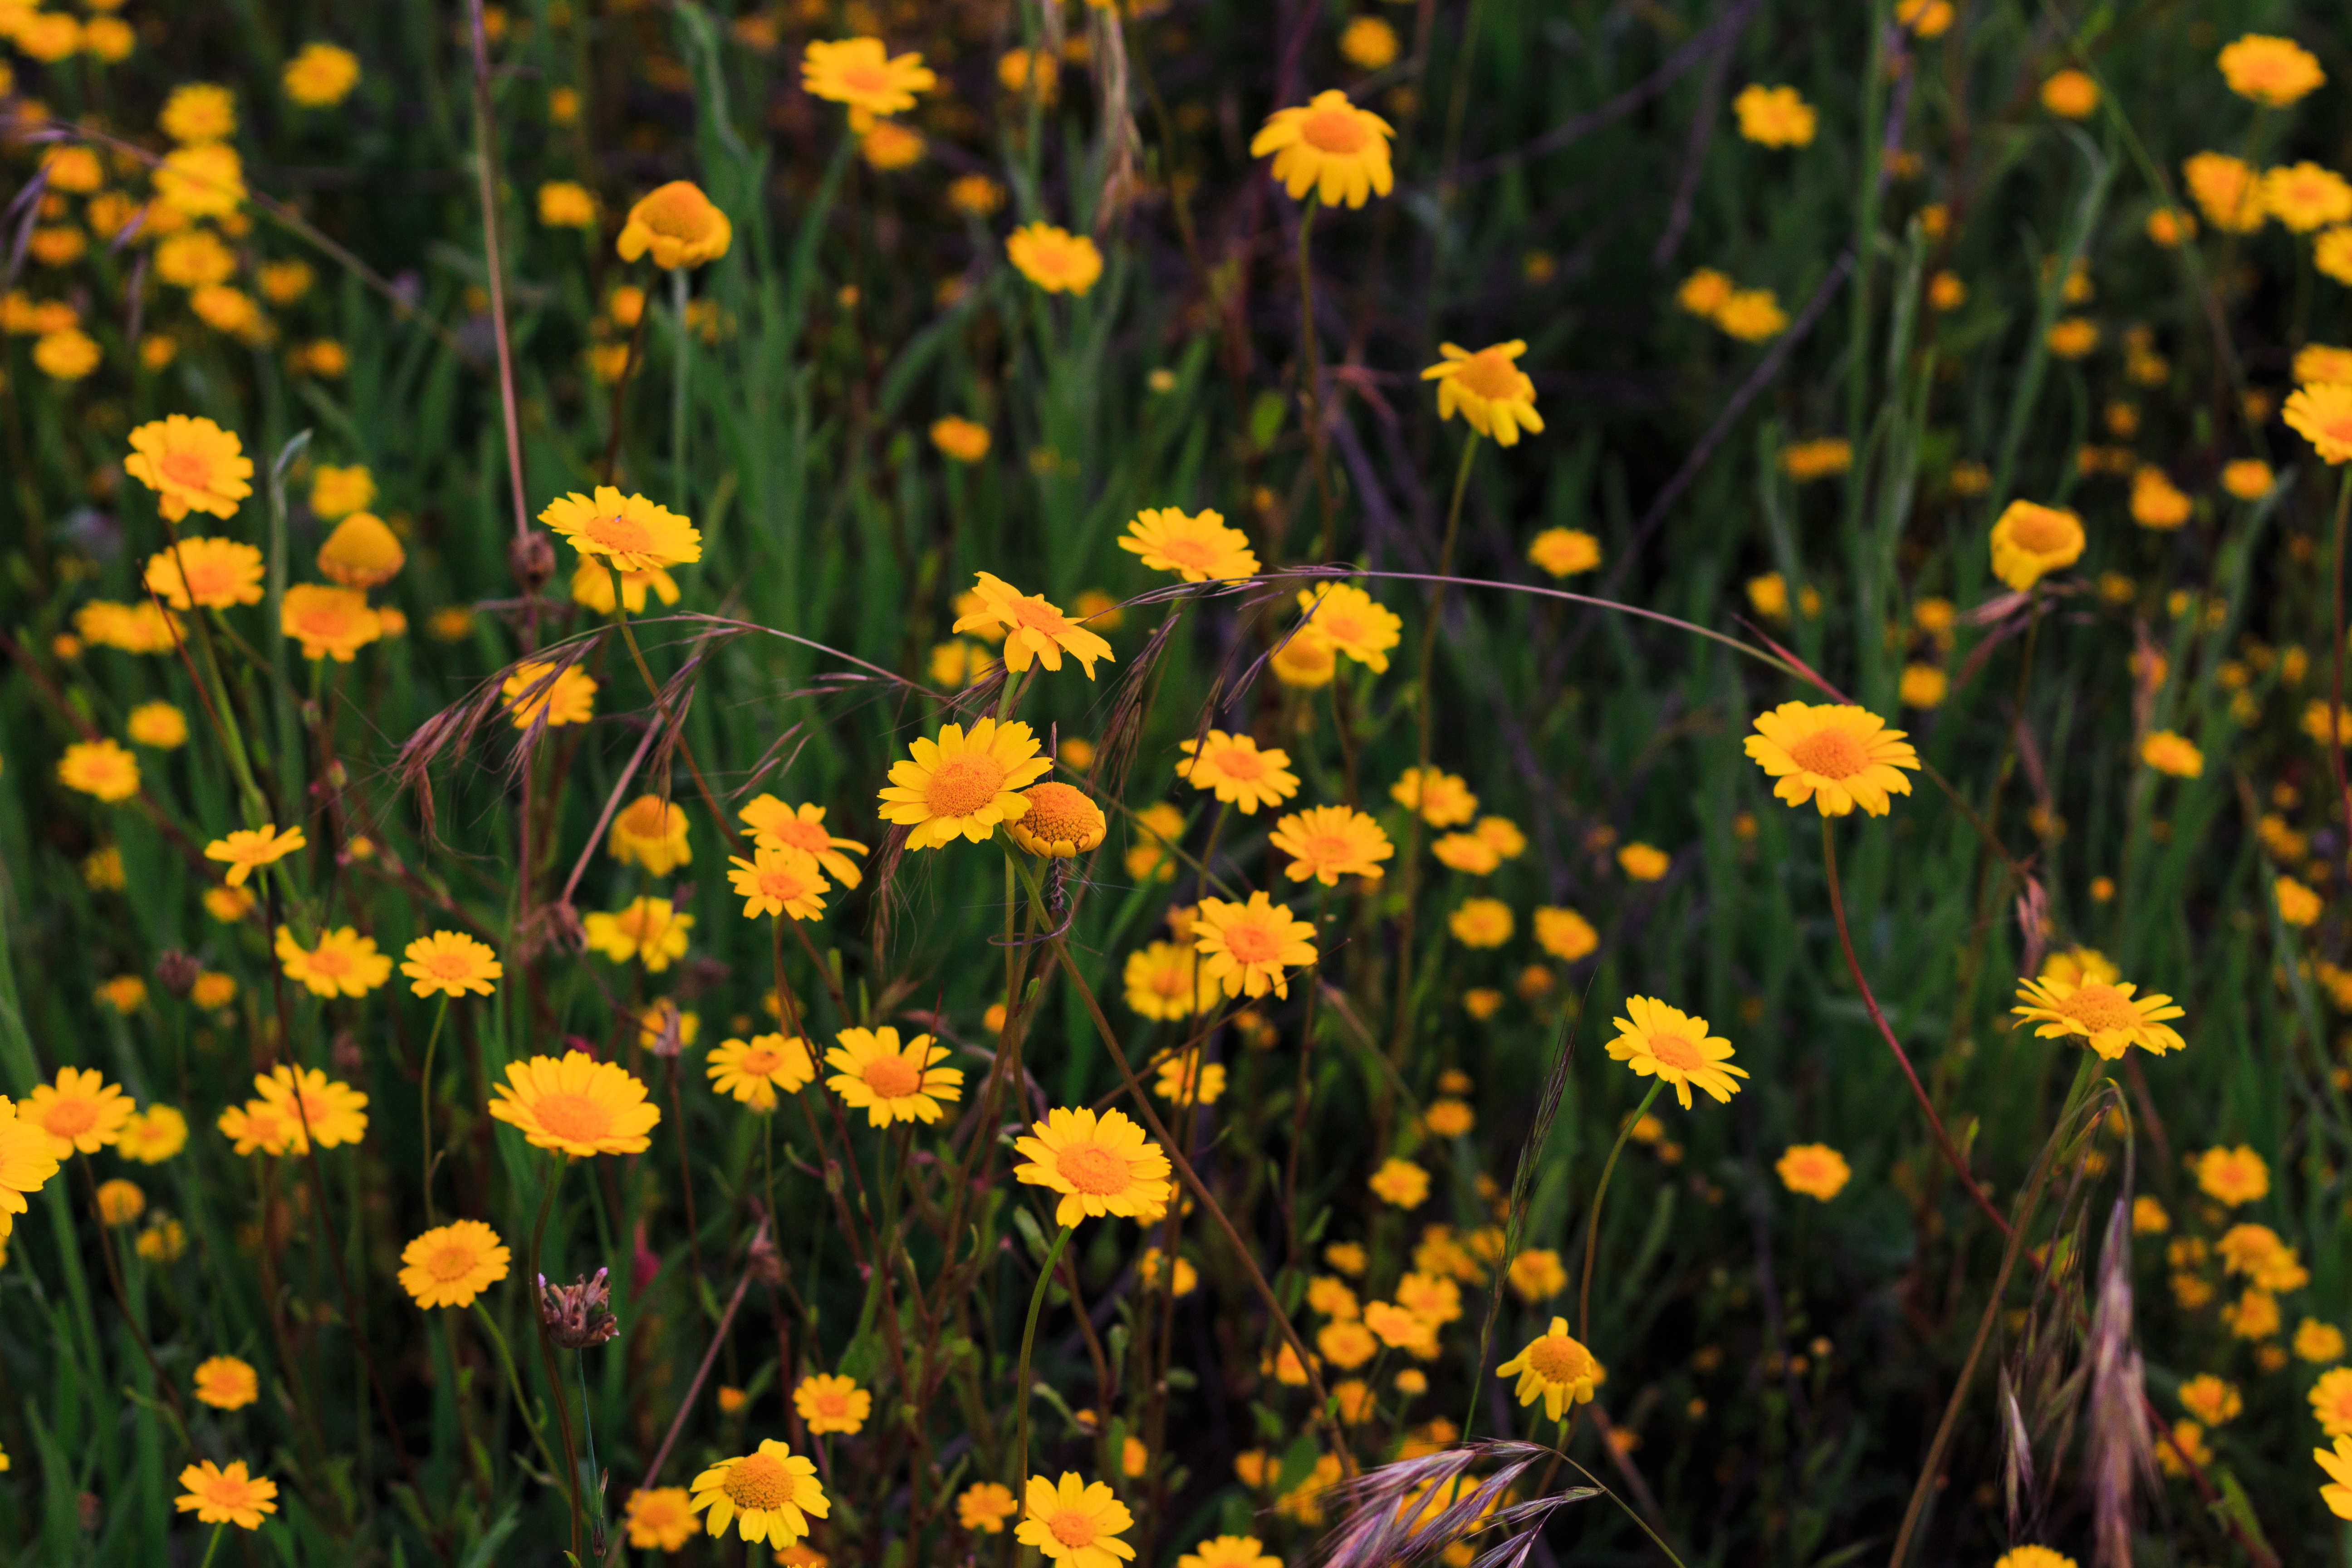
nature, grass, plant, field, meadow, prairie, flower, botany, yellow, flora, wildflower, grassland, narcissus, habitat, macro photography, flowering plant, land plant